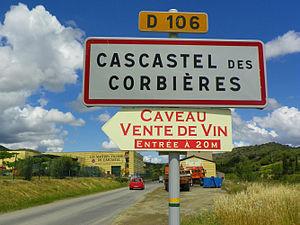
Panneau indicatif de la cave des vignerons de Cascastel-des-Corbières, productrice de Fitou AOC, Corbières AOC et des VDN Rivesaltes et Muscat de Rivesaltes
Cascastel-des-Corbières est une commune française située dans le département de l'Aude, en région Occitanie.
Le fitou est un vin rouge d'appellation d'origine contrôlée produit sur une petite partie au sud du massif des Corbières, dans l'Aude. Sur ce même terroir les viticulteurs ont également le droit d'élaborer, avec des cépages différents, les vins doux naturels rivesaltes et muscat de Rivesaltes.
Le vin Vallée-du-paradis, anciennement vin de Pays de la Vallée-du-paradis, est un vin français d'indication géographique protégée de zone, produit dans le département de l'Aude.